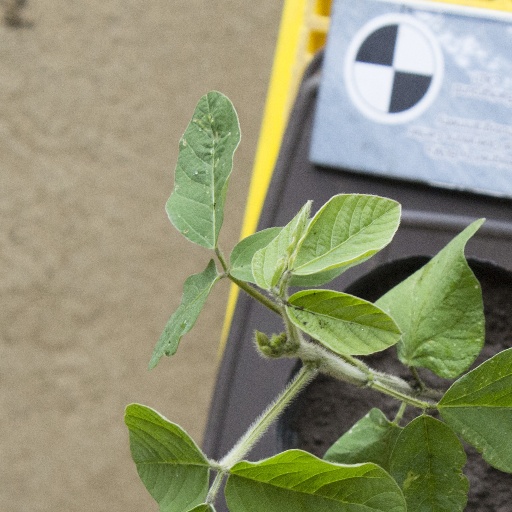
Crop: soybean